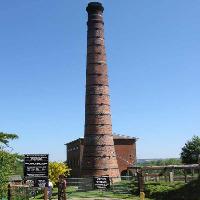
Weather: sun or clear